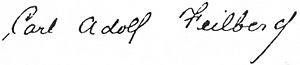
Carl Adolph Feilberg (journalist)
Carl Adolph Feilbergs signatur
Carl Adolph Feilberg var en danskfødt radikal/liberalt orienteret australsk journalist, avisredaktør og menneskerettighedsforkæmper. Han var chefredaktør for The Brisbane Courier og dets ugentlige udgave The Queenslander fra 1883 til 1887 og en af de mest indflydelsesrige politiske kommentatorer i samtidens Australien.